Frederik de Løvenørn

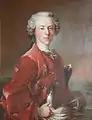
Frederik de Løvenørn painted by Louis Tocqué.

Løvenørn was born on 6 January 1715, the son of Poul Vendelbo Løvenørn and Ingeborg Vinding. His father bought Bregentved Manor from the king on very favourable conditions in 1721. In the 1730s, he served as Secretary of War and Minister of the Navy.